Seamus O'Regan

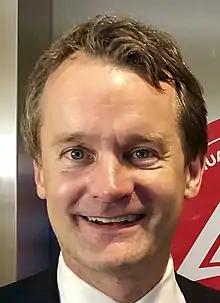
O'Regan in June 2018

Seamus Thomas Harris O'Regan (born January 18, 1971) is a Canadian politician and a former cabinet minister in the government of Justin Trudeau. He resigned from cabinet effective July 19, 2024. A member of the Liberal Party, O'Regan was first elected to the House of Commons in 2015, representing St. John's South—Mount Pearl. He was appointed to Cabinet in 2017, and served as minister of natural resources from 2019 to 2021, minister of Indigenous services in 2019, and minister of veterans affairs and associate minister of national defence from 2017 to 2019 and minister of labour from October 26, 2021 until July 19, 2024 and minister of seniors from July 26, 2023 until July 19, 2024.